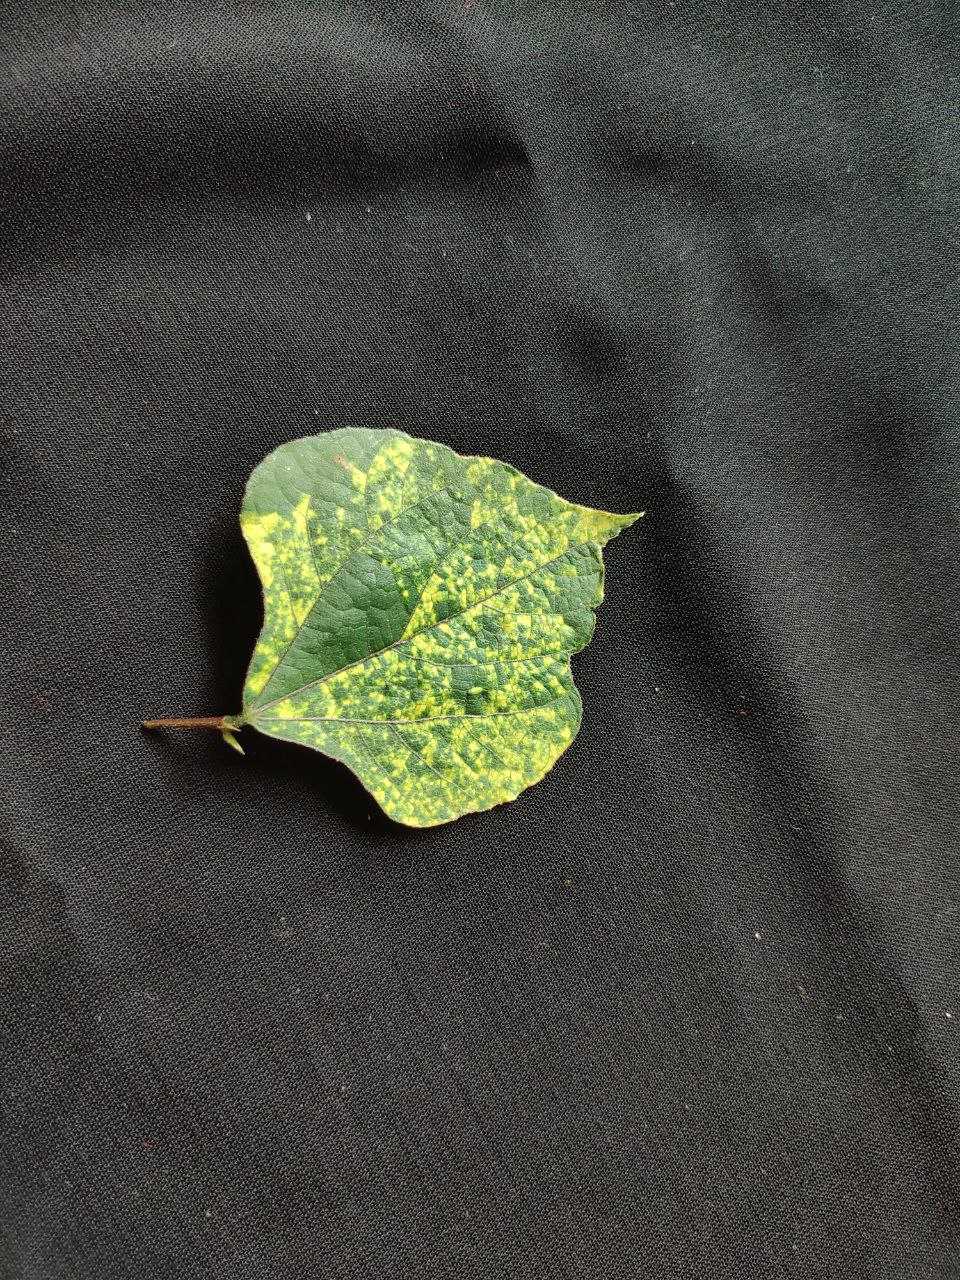
Crop: bean
Leaf condition: Mosaic Virus